Stirrup jar

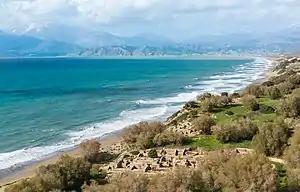
The archaeological site, and the bay of Kommos, the ancient harbor of Phaïstos, Crete, Greece.

Contemporaneously with Haskell's theoretical work and the British Museum's neutron activation studies, excavations were being conducted at Kommos on the southern coast of Crete by the University of Toronto, 15 years of excavation in all, ending in 1995, which turned up thousands pieces of what looked like export and import pottery. The excavators and theorists of this effort adopted Haskell's term of "transport jars". Kommos was an LBA (Late Bronze Age) port networking extensively with Egypt and the Levant.